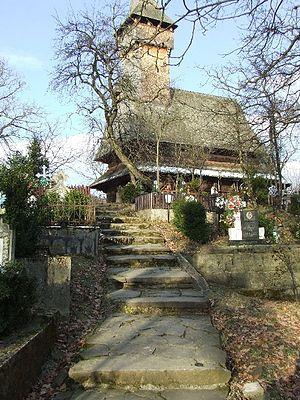
Le christianisme en Dacie est un sujet d’histoire en controverse, en Roumanie, entre les historiens laïcs et ceux de l’Église orthodoxe roumaine. Pour les premiers, dont le chef de file a été feu le pr. Florin Constantiniu, les sources sont exclusivement l’archéologie, la paléographie, l’épigraphie, le lexique religieux, les auteurs antiques et de l’antiquité tardive : leur thèse est que la christianisation des populations locales, présumées ancêtres des Roumains, ne peut pas être démontrée avant le IVᵉ siècle en Dobrogée et avant le VIIIᵉ siècle dans le reste du pays, les quelques rares objets chrétiens trouvés au nord du Danube ne démontrant pas l’appartenance de leurs propriétaires à cette foi.